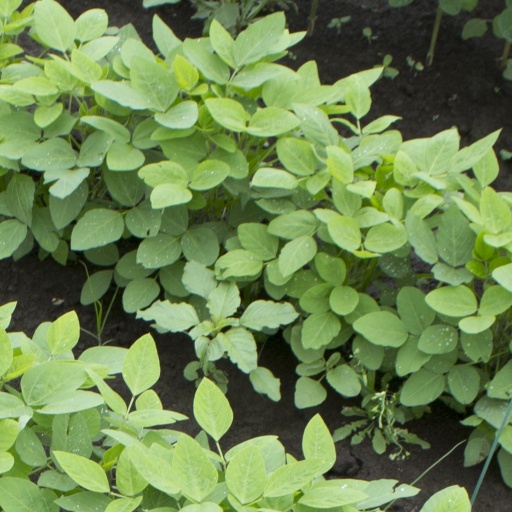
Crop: soybean